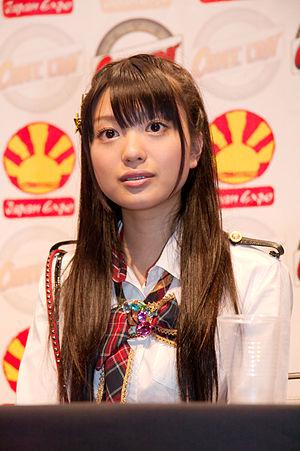
Rie Kitahara du groupe AKB48 pendant une conférence à Japan Expo 2009 (Paris, France). 日本語: フランスのパリで開催されたJapan Expo 2009で講演するAKB48の北原里英。